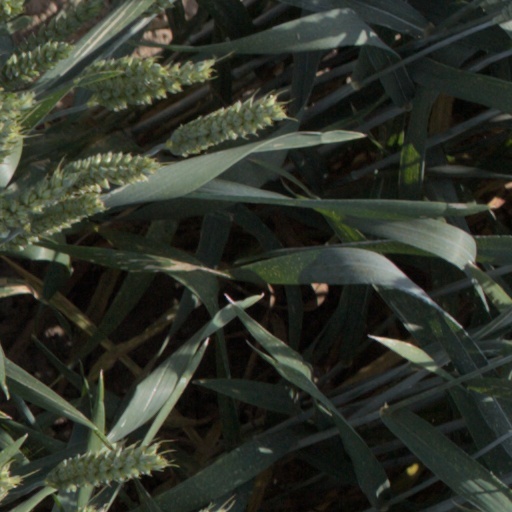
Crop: wheat